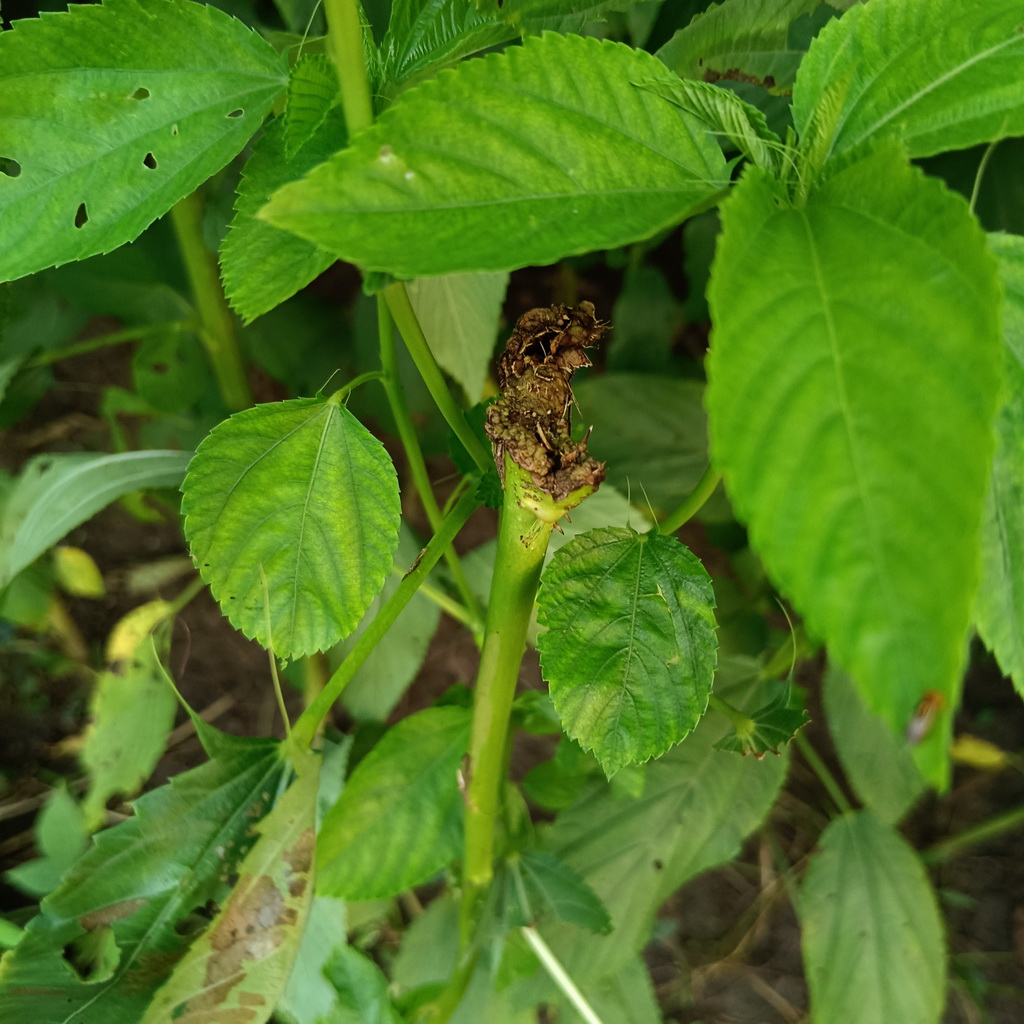
Label: Stem Soft Rot